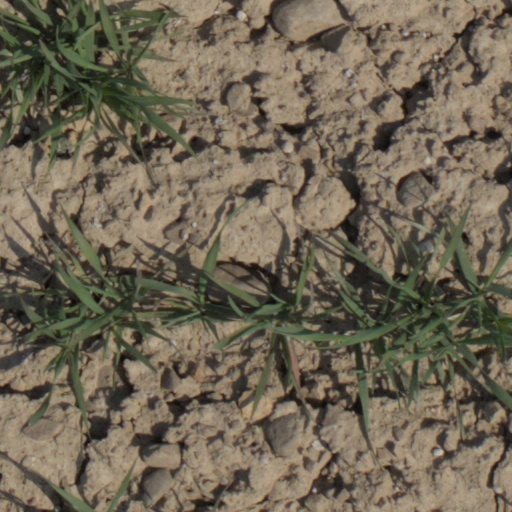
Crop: wheat